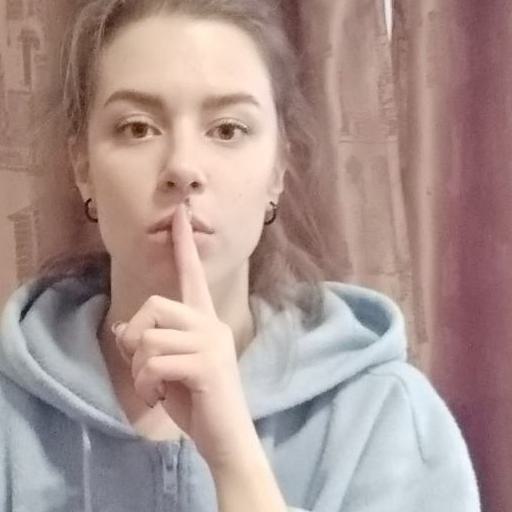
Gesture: mute